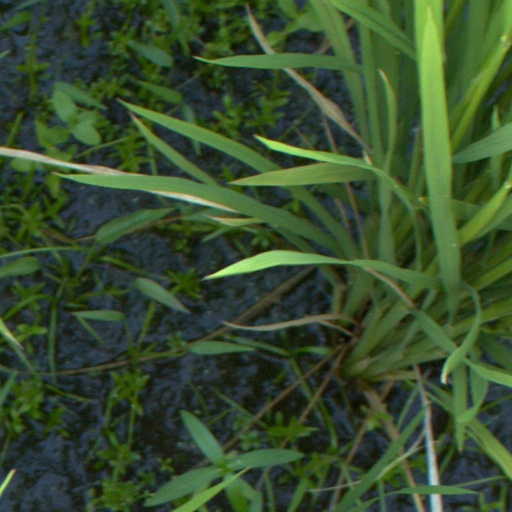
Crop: rice